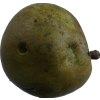
Label: pear